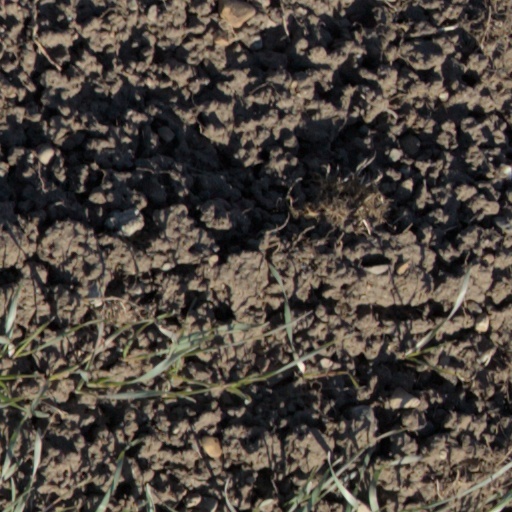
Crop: wheat